Exclusive economic zone of Canada

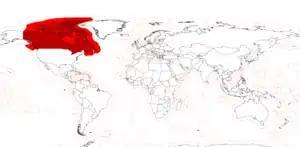
Canada's exclusive economic zone and territorial waters

The exclusive economic zone of Canada is the area of the sea in which Canada has special rights regarding the exploration and use of marine resources, as prescribed by the 1982 United Nations Convention on the Law of the Sea.